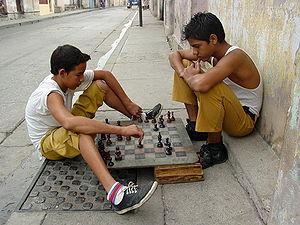
Le Jeu comme symbole du monde est un ouvrage du philosophe allemand Eugen Fink édité en 1960 traduit et publié, pour la première fois en France en 1966. « Retrouvant certaines intuitions centrales d'Héraclite et de Nietzsche, Eugen Fink tente de relier en un tout différencié jeu cosmique et jeu humain; il interroge en ce sens magie et mythes, religions et cultes, philosophie et vie. Dépassant la distinction tranchée entre ludique et sérieux, il voit le monde comme un jeu sans joueur et l'homme comme joueur et jouet ». C'est ainsi qu'il pense établir une parenté entre jeu cosmique et jeu humain.